Panamanian white-faced capuchin

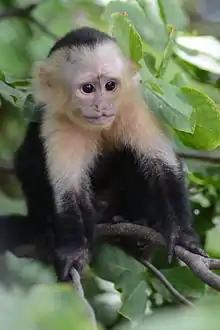
Juvenile in Palo Verde National Park, Costa Rica

The Panamanian white-faced capuchin is noisy. Loud calls, such as barks and coughs, are used to communicate threat warnings, and softer calls, such as squeals, are used in intimate discourse. Different types of threats, such as a threat from a terrestrial animal versus a threat from a bird, invoke different vocalizations. Facial expressions and scent are also important to communication. It sometimes engages in a practice known as "urine washing", in which the monkey rubs urine on its feet. The exact purpose of this practice is unknown, but it may be a form of olfactory signal.